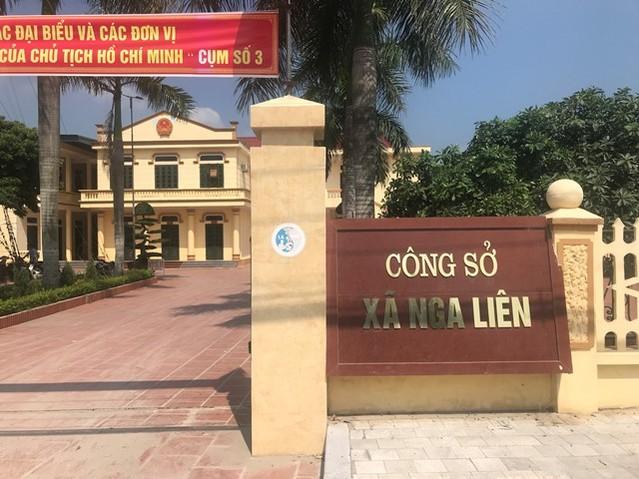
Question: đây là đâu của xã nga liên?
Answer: đây là công sở